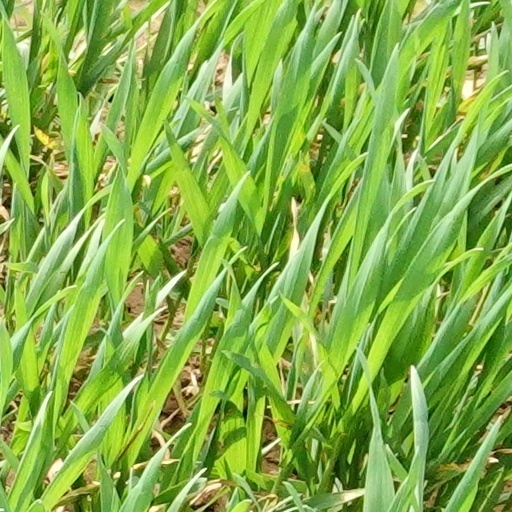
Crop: wheat